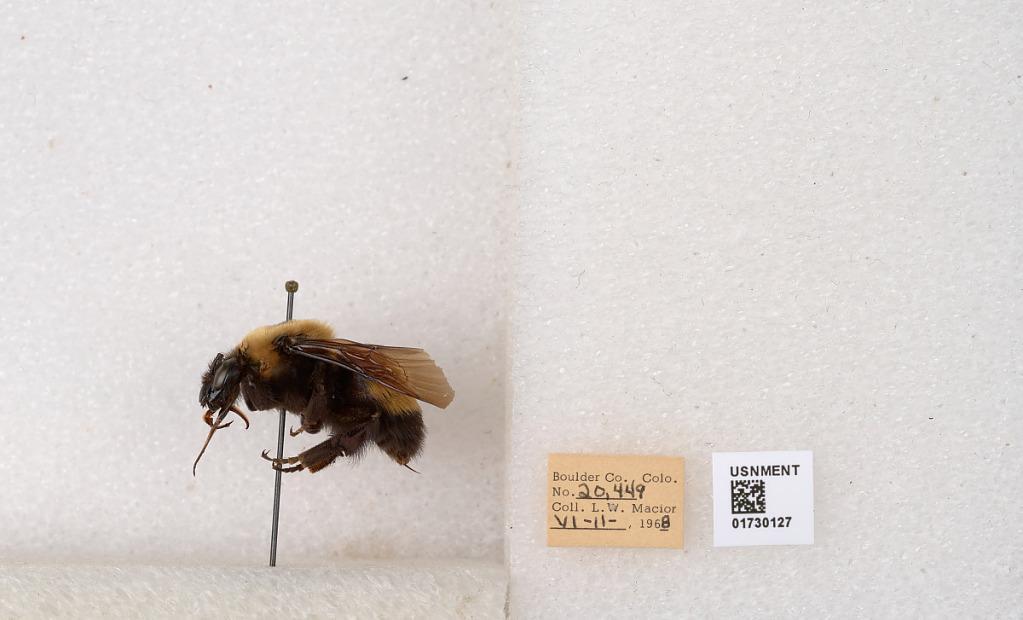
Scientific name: Bombus (Bombus) nevadensis Cresson